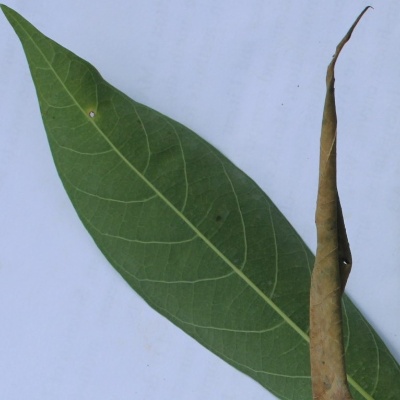
Crop: Cassava
Condition: bacterial blight